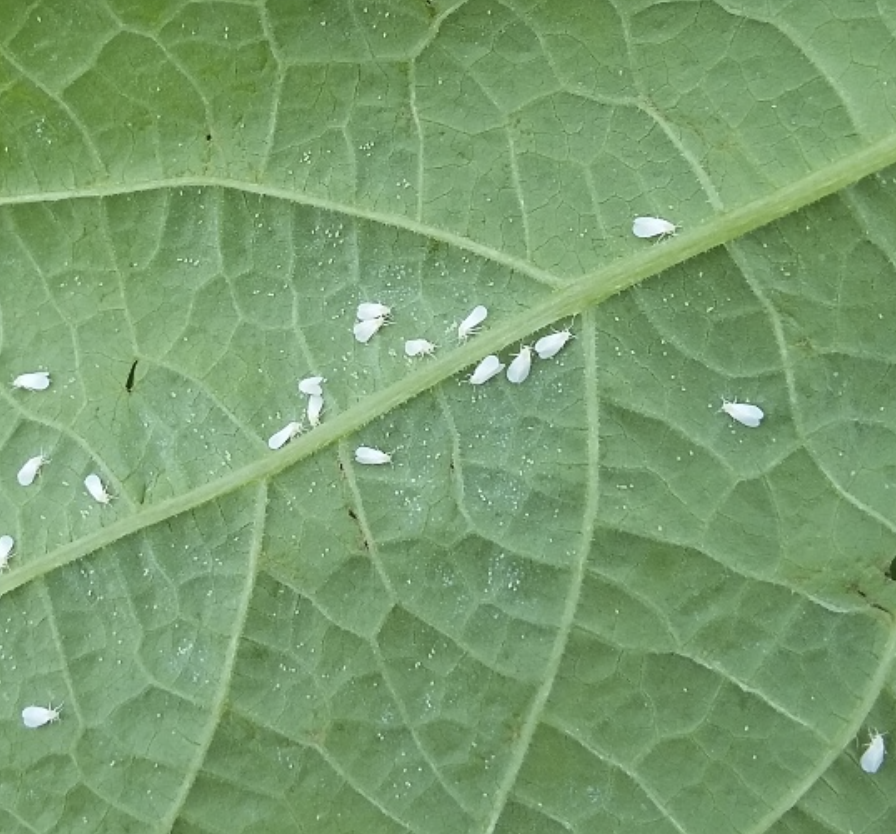
Label: mealybug_infestation